Tongzhi in Love

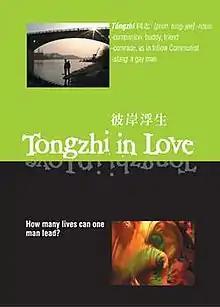
Tongzhi in Love promotional poster

Tongzhi in Love is a 2008 30-minute documentary film directed by Ruby Yang which portrays the life of gay men in China. The film was produced by Thomas Lennon and features music by Bill Frisell and Brian Keane. The film's world premiere was at the Silverdocs Film Festival in Washington, D.C., on 18 June 2008 and the West Coast premiere at the Frameline Film Festival in San Francisco on 28 June 2008. (Film was previously known as "A Double Life" and appears under that title in the Frameline catalog.) "Tongzhi" means "comrade" and has become a slang term for "gay" in several Asian countries. This film was shown at many film festivals and garnered several prestigious awards which include the Golden Gate Award for best documentary short the 52nd San Francisco International Film Festival and the Silver Award at Mix Brasil Festival of Diversity.